Unfavorable Semicircle

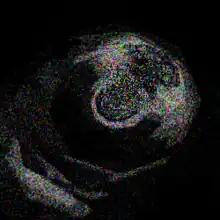
Frame by frame composite image of "♐LOCK"

Upon looking further into the videos themselves, people found even stranger artifacts. Observers quickly found out that if they overlap the video frames, they would make dark, grainy images relating to space satellites, astrology, and even an image of the Wikipedia page about art.